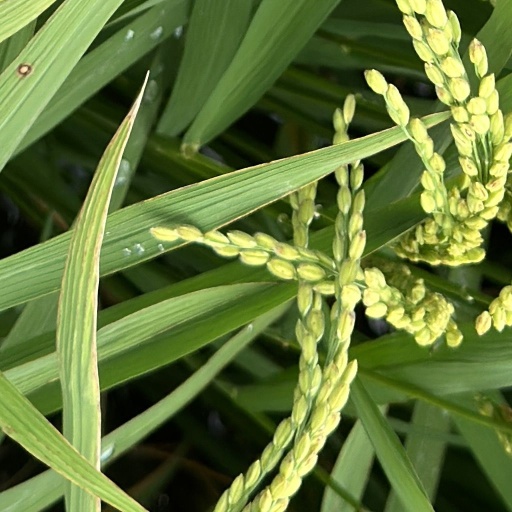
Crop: rice